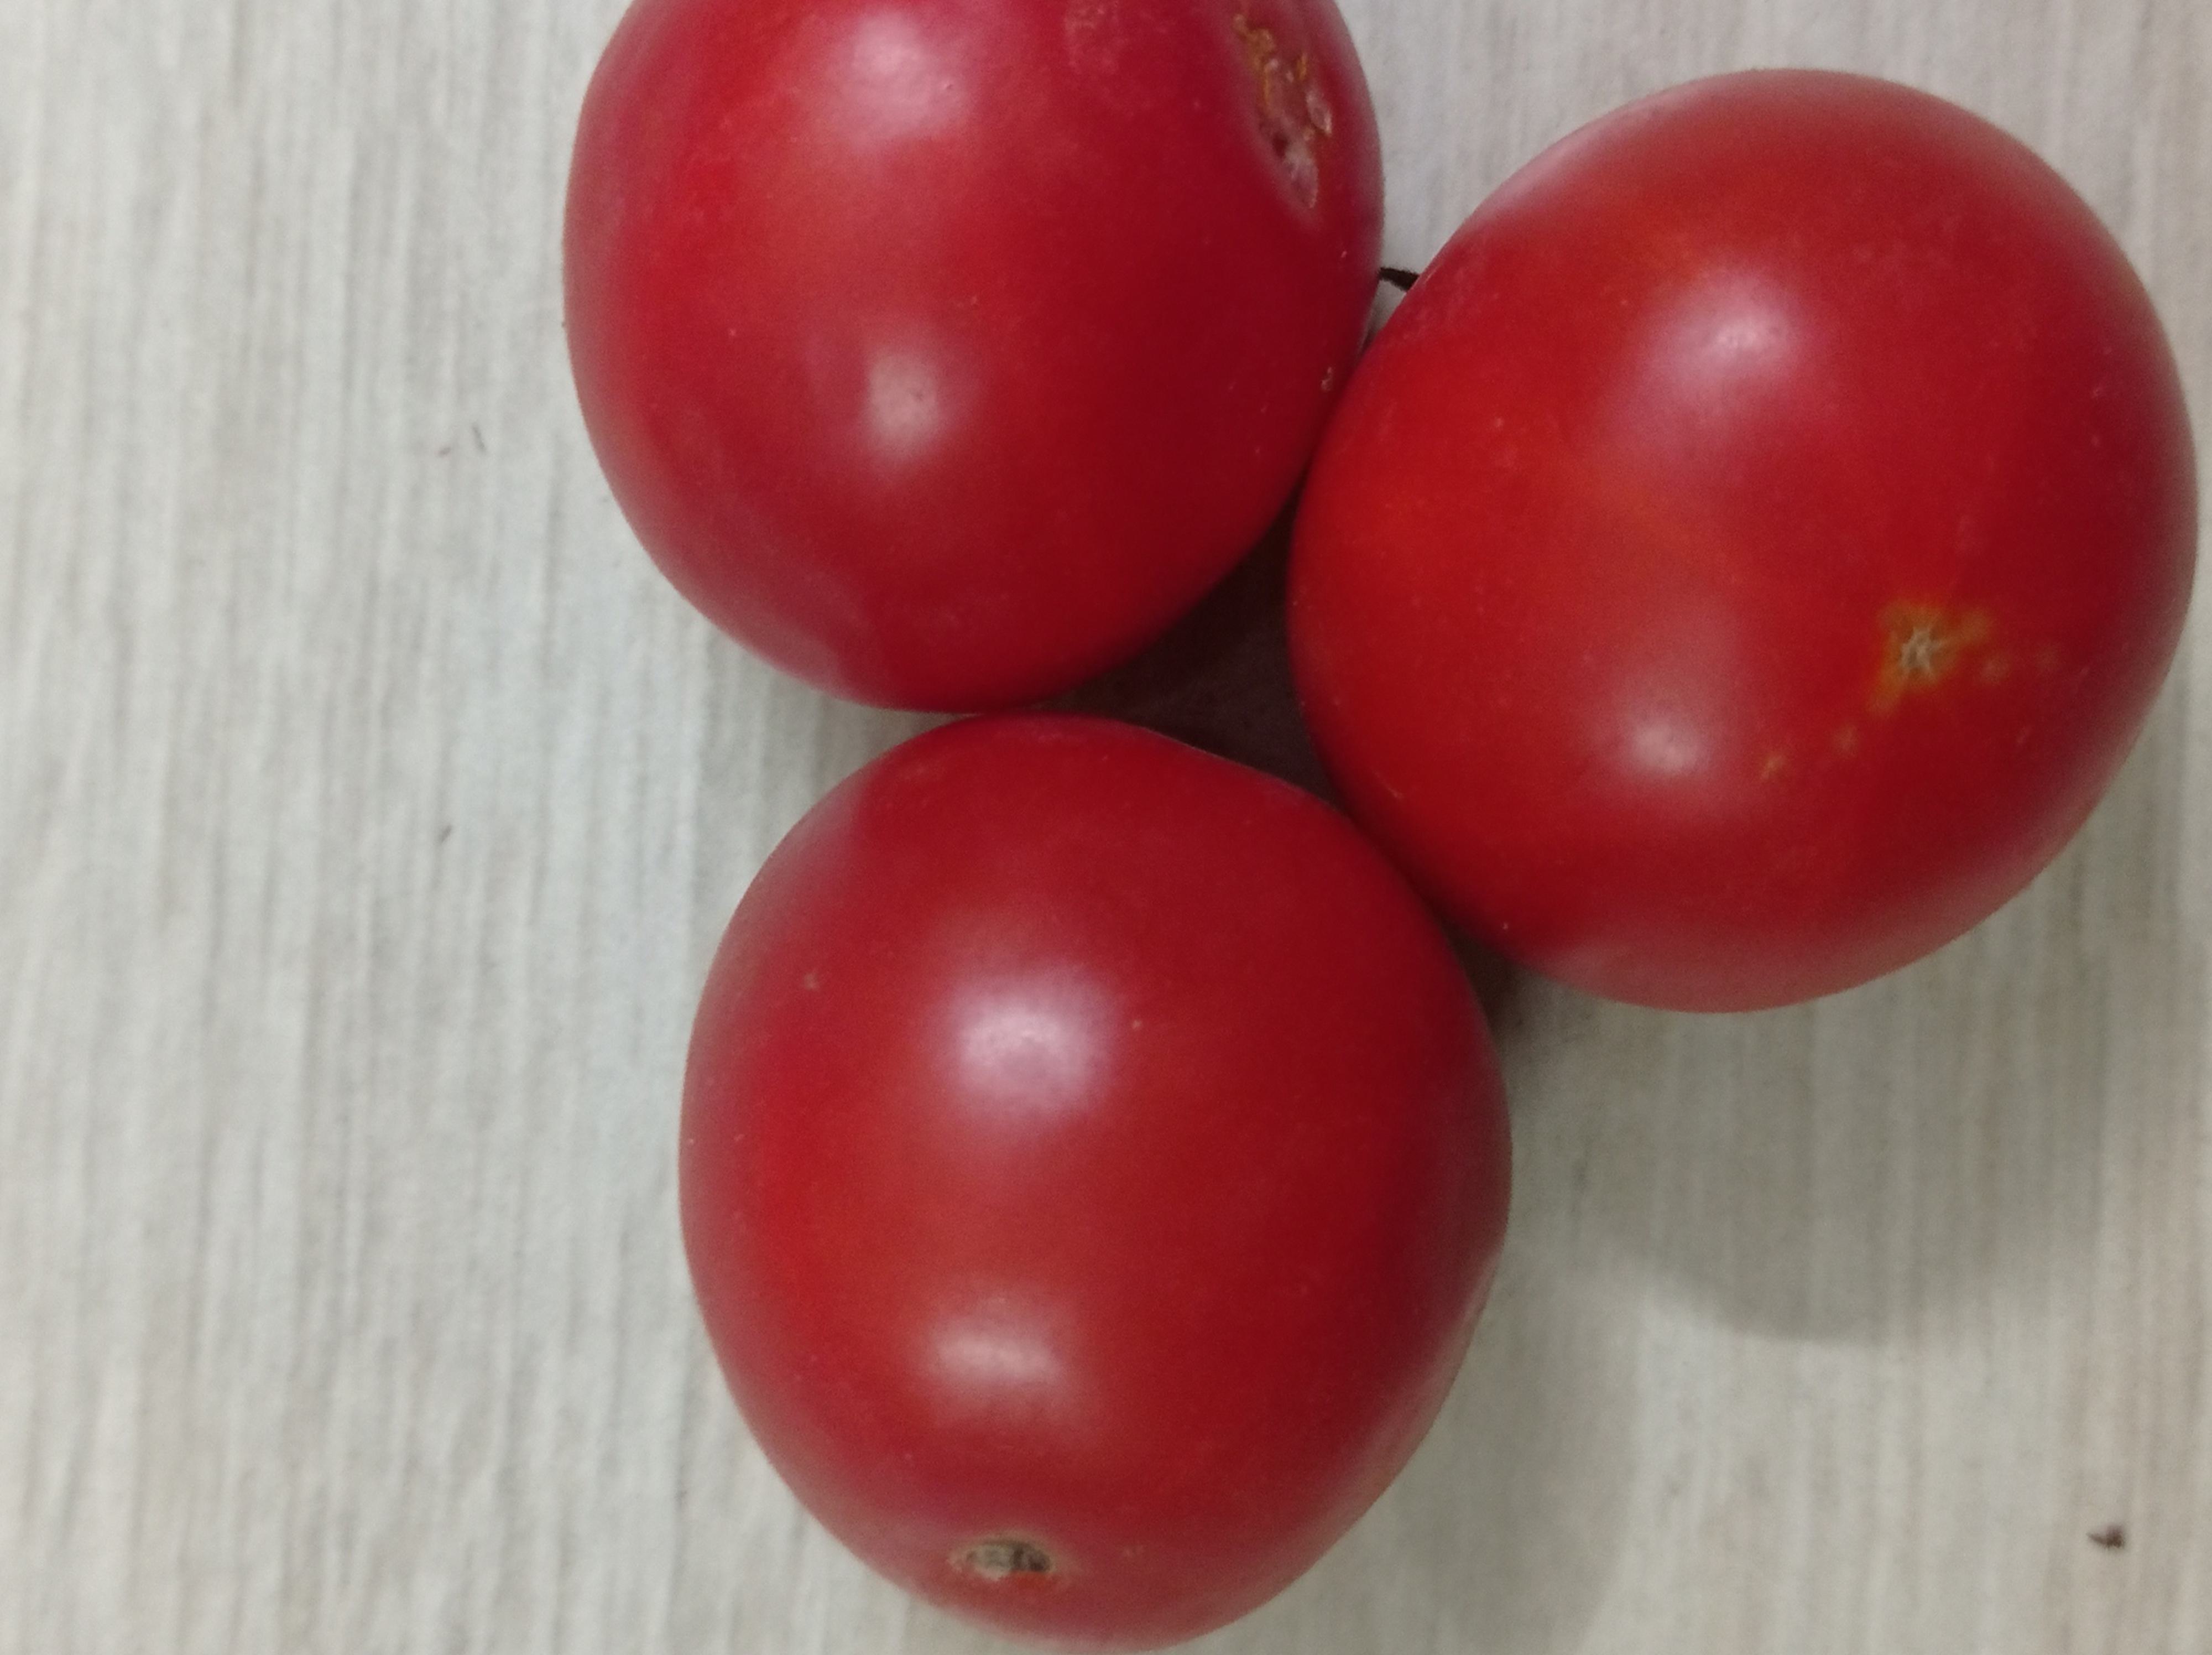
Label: Fresh